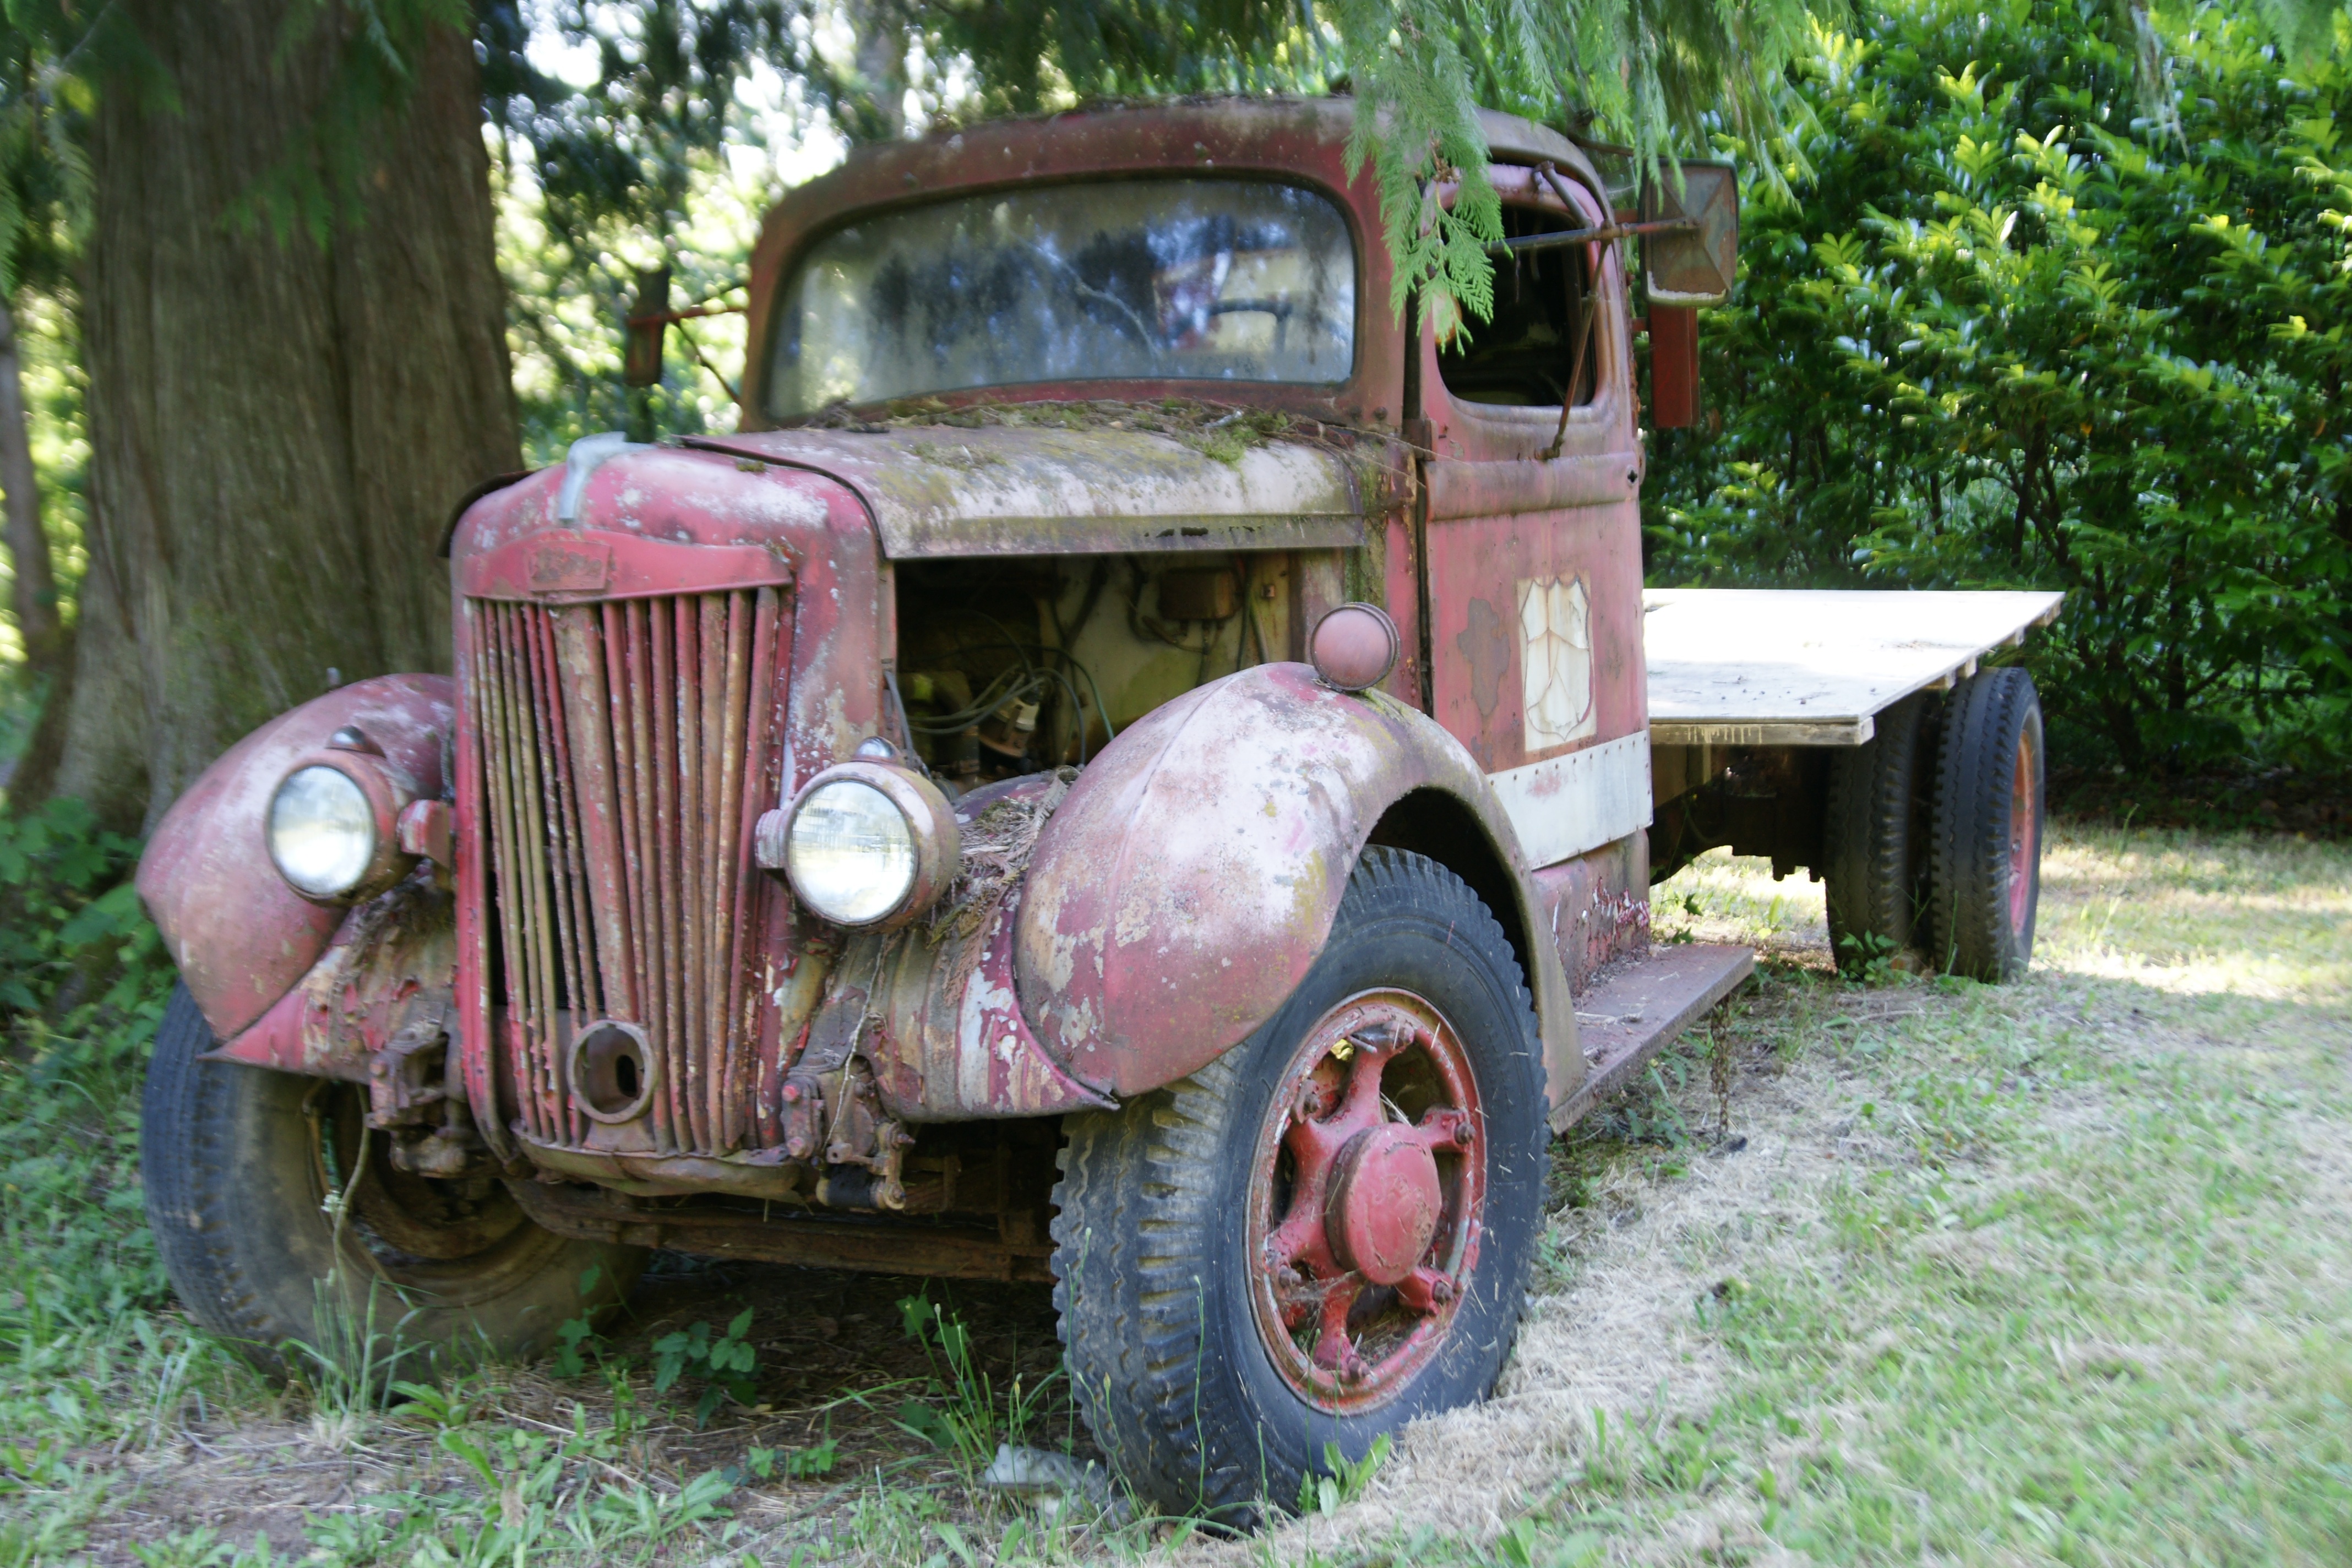
car, antique, automobile, retro, old, transportation, rust, truck, vehicle, broken, abandoned, dirty, headlight, motor vehicle, vintage car, ford, pickup, wreck, forgotten, aged, corrosion, antique car, pickup truck, vintage truck, land vehicle, automobile make